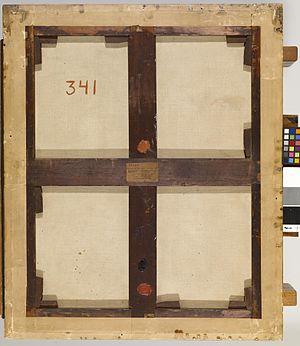
Un châssis, généralement en bois et parfois en aluminium, est une armature qui sert à tendre une toile de peinture.